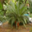
Label: palm_tree